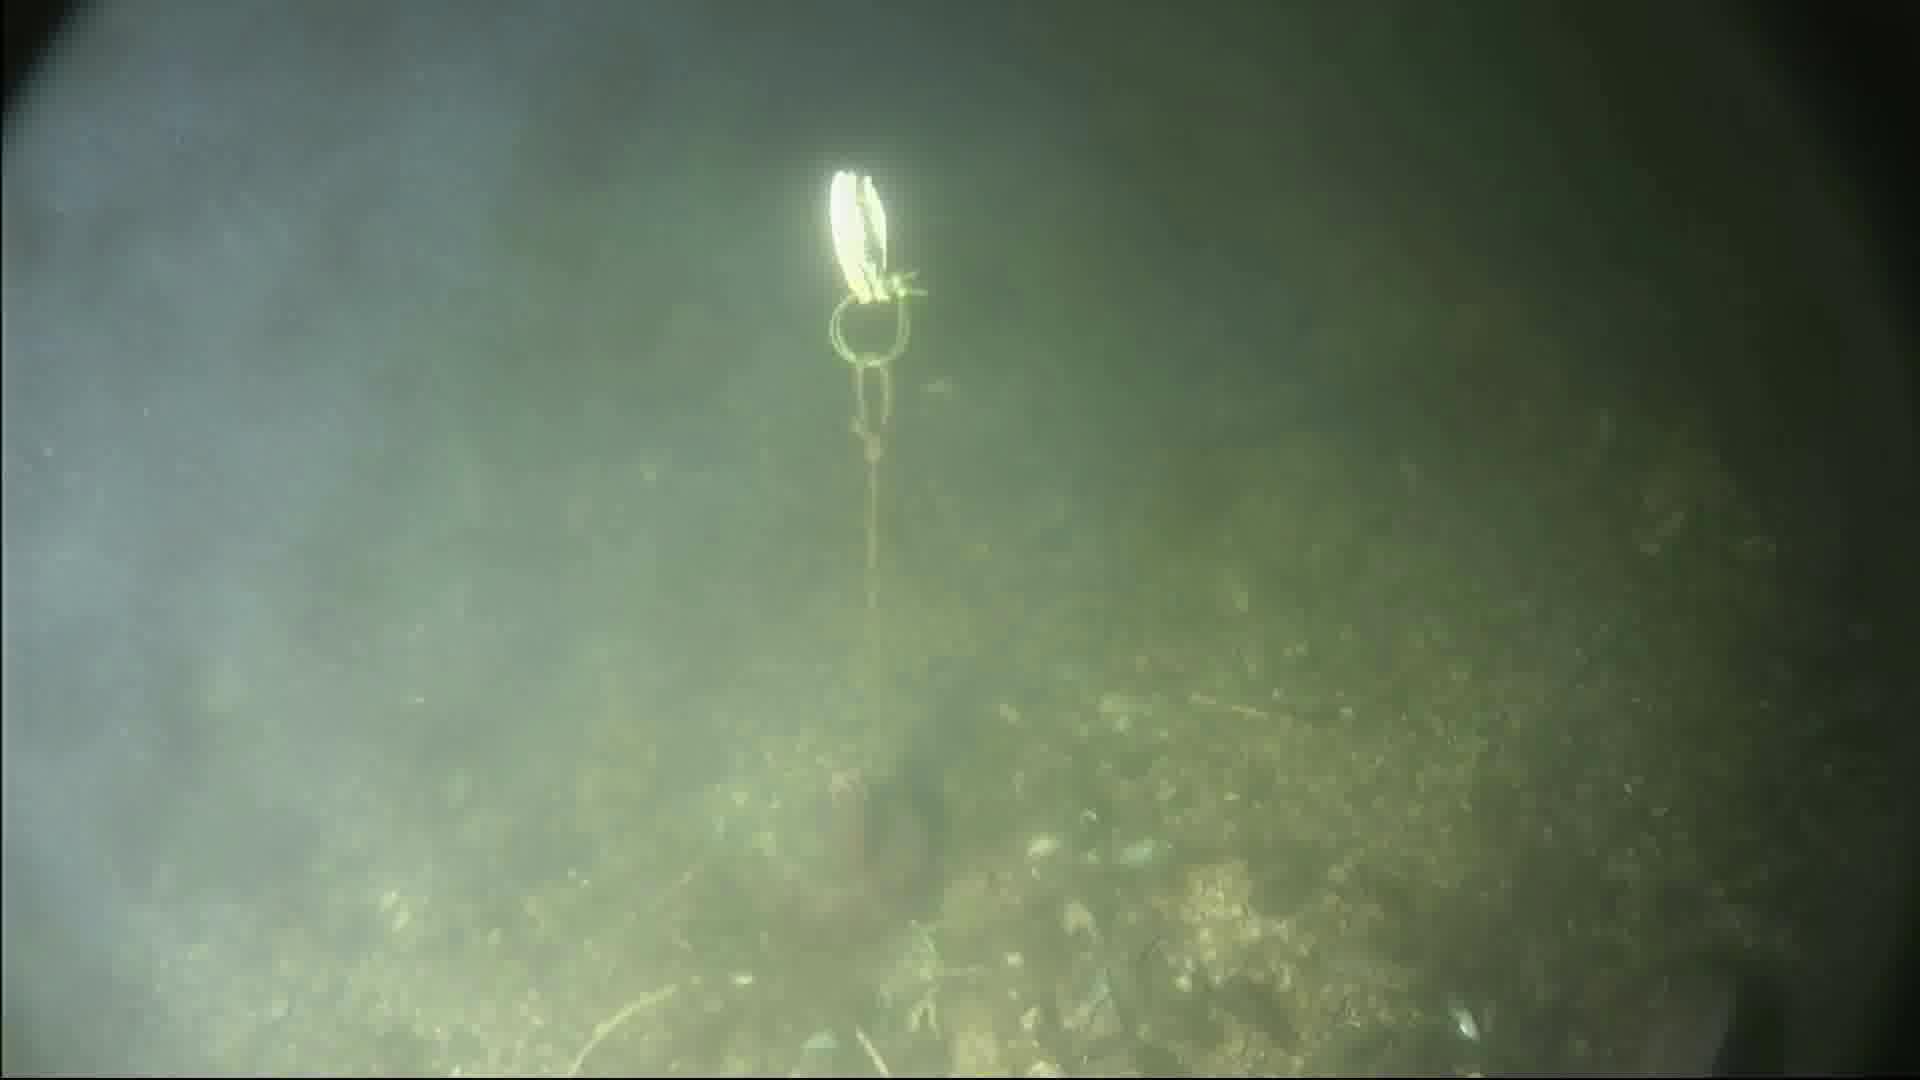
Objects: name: fish
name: crab